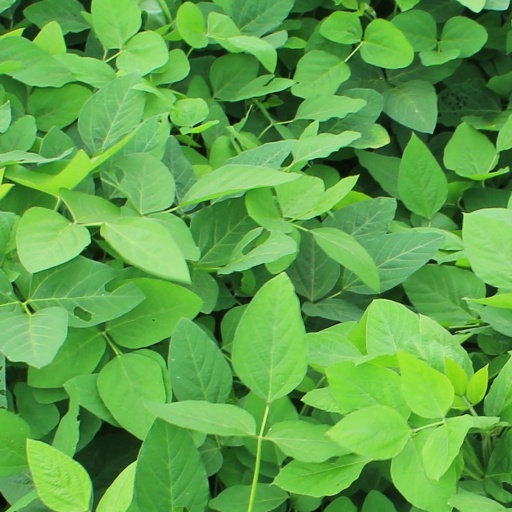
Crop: soybean